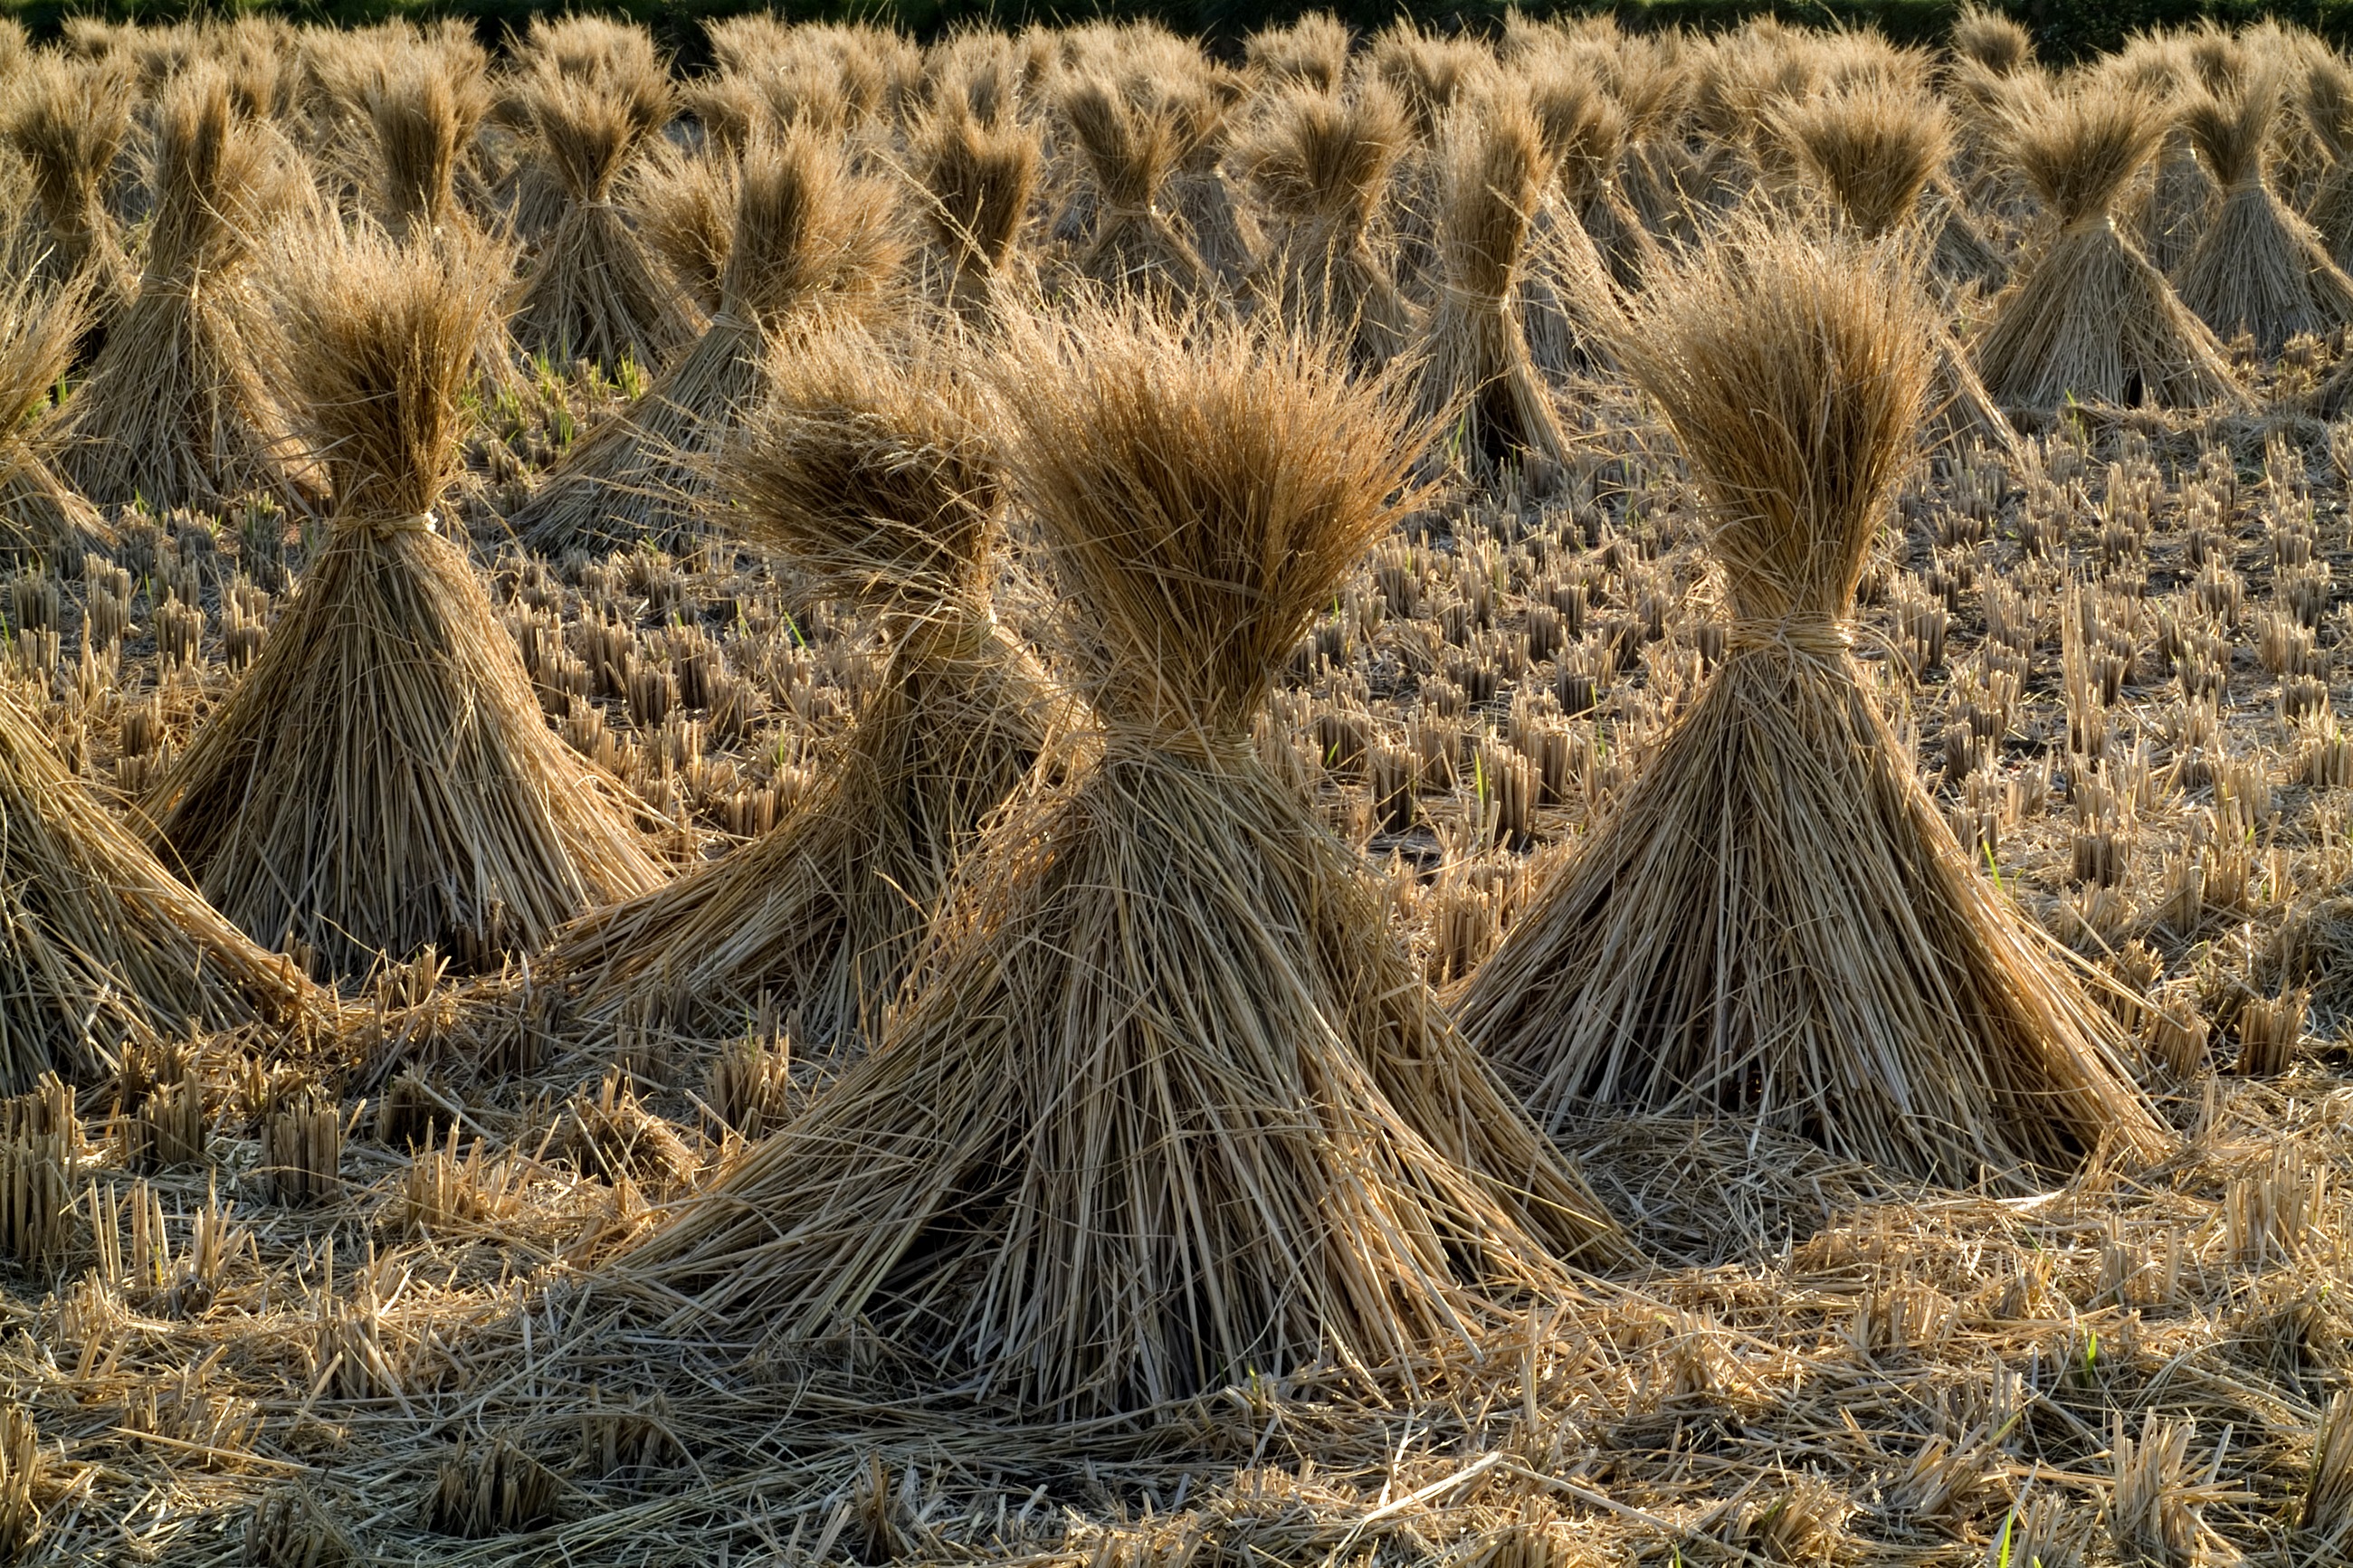
tree, nature, grass, plant, field, farm, grain, prairie, rural, crop, soil, agriculture, japan, rice, farmland, outside, straw, ecosystem, flowering plant, natural environment, grass family, land plant, bundles, sheaths